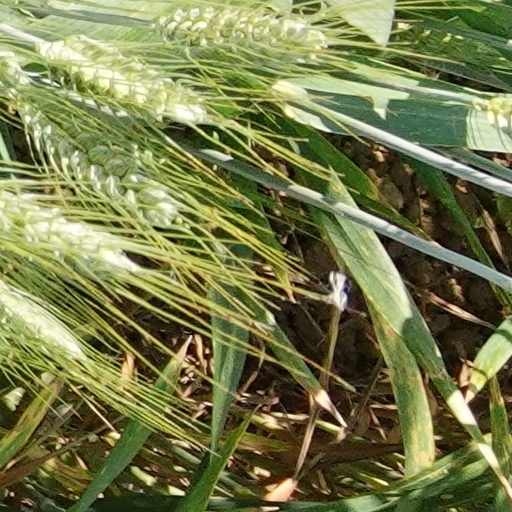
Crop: wheat